Morris Blackburn

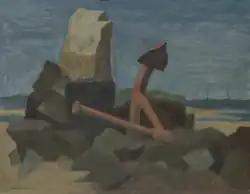
"Rock and Anchor" by Morris Blackburn

Blackburn was a painter and graphic designer. Much of his work featured scenes of Philadelphia, New Jersey, and Taos, New Mexico.